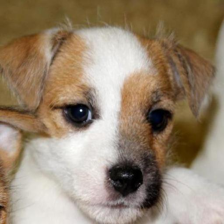
Label: animals